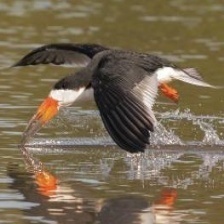
Species: BLACK SKIMMER
Scientific name: RYNCHOPS NIGER